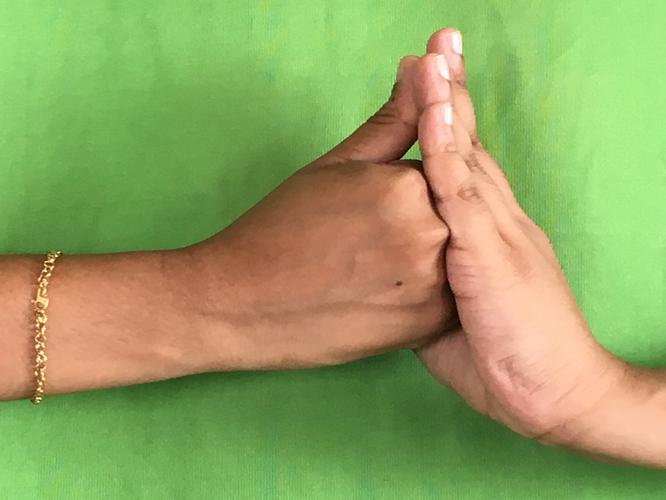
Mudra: Shanka
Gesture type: double_hand